Central constituency (Kaliningrad Oblast)

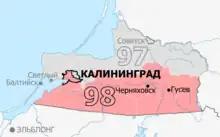
Constituency boundaries from 2016 to 2026

Central constituency (No.98) is a Russian legislative constituency in Kaliningrad Oblast. The constituency covers most of Kaliningrad and southern half of Kaliningrad Oblast.